Triumph of the Will

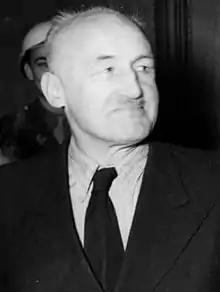
Julius Streicher in custody in 1945

Riefenstahl, a popular German actress, had directed her first film called "Das blaue Licht" ("The Blue Light") in 1932. Hitler was impressed with "Das blaue Licht", and in 1933 asked her to direct a film about the Nazis' annual Nuremberg Rally, which became "Der Sieg des Glaubens" ("The Victory of Faith"). Hitler chose Riefenstahl as he wanted the film as "artistically satisfying" as possible to appeal to a non-political audience, but he also believed that propaganda must admit no element of doubt.